Wolseley 18/85 (1938 to 1948)

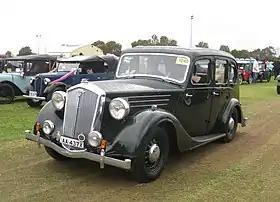
1948 Wolseley 18/85 Series III

The Wolseley 18/85 is an automobile which was produced by Wolseley in the United Kingdom from 1938 to 1939 and from 1945 until 1948.